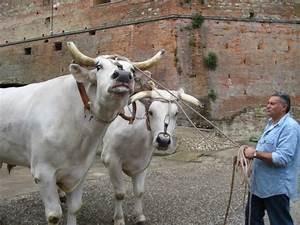
cow